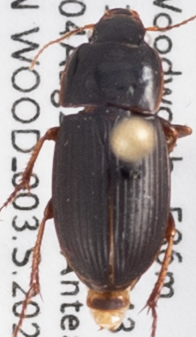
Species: Harpalus opacipennis
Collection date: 2021-08-04
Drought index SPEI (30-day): -2.09
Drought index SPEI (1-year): -2.09
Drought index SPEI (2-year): -0.82